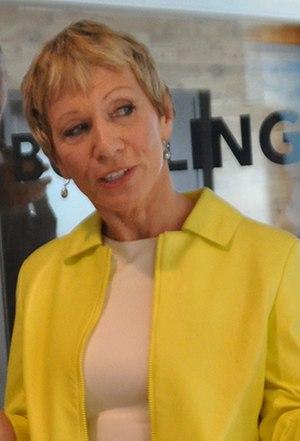
La vingt-cinquième saison de Dancing with the Stars, émission américaine de téléréalité musicale, commencera le 18 septembre 2017 sur le réseau ABC.